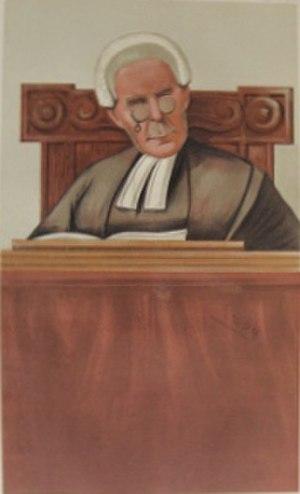
Sir Edward Ebenezer Kay est un juriste britannique. Il est juge à la Haute cour de Justice de 1881 à 1890 et Lord Justice of Appeal de 1890, date à laquelle il est nommé conseiller privé, jusqu'à sa retraite en janvier 1897.